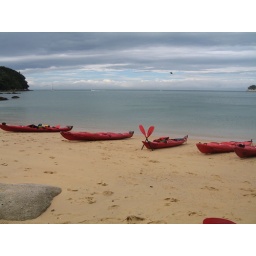
After several days of walking we finally saw our salivation in the vision of plastic boats.